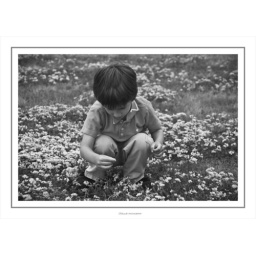
Bronze Medal Winner!A field full of little flowers in Shawano WI. 7.21.2009